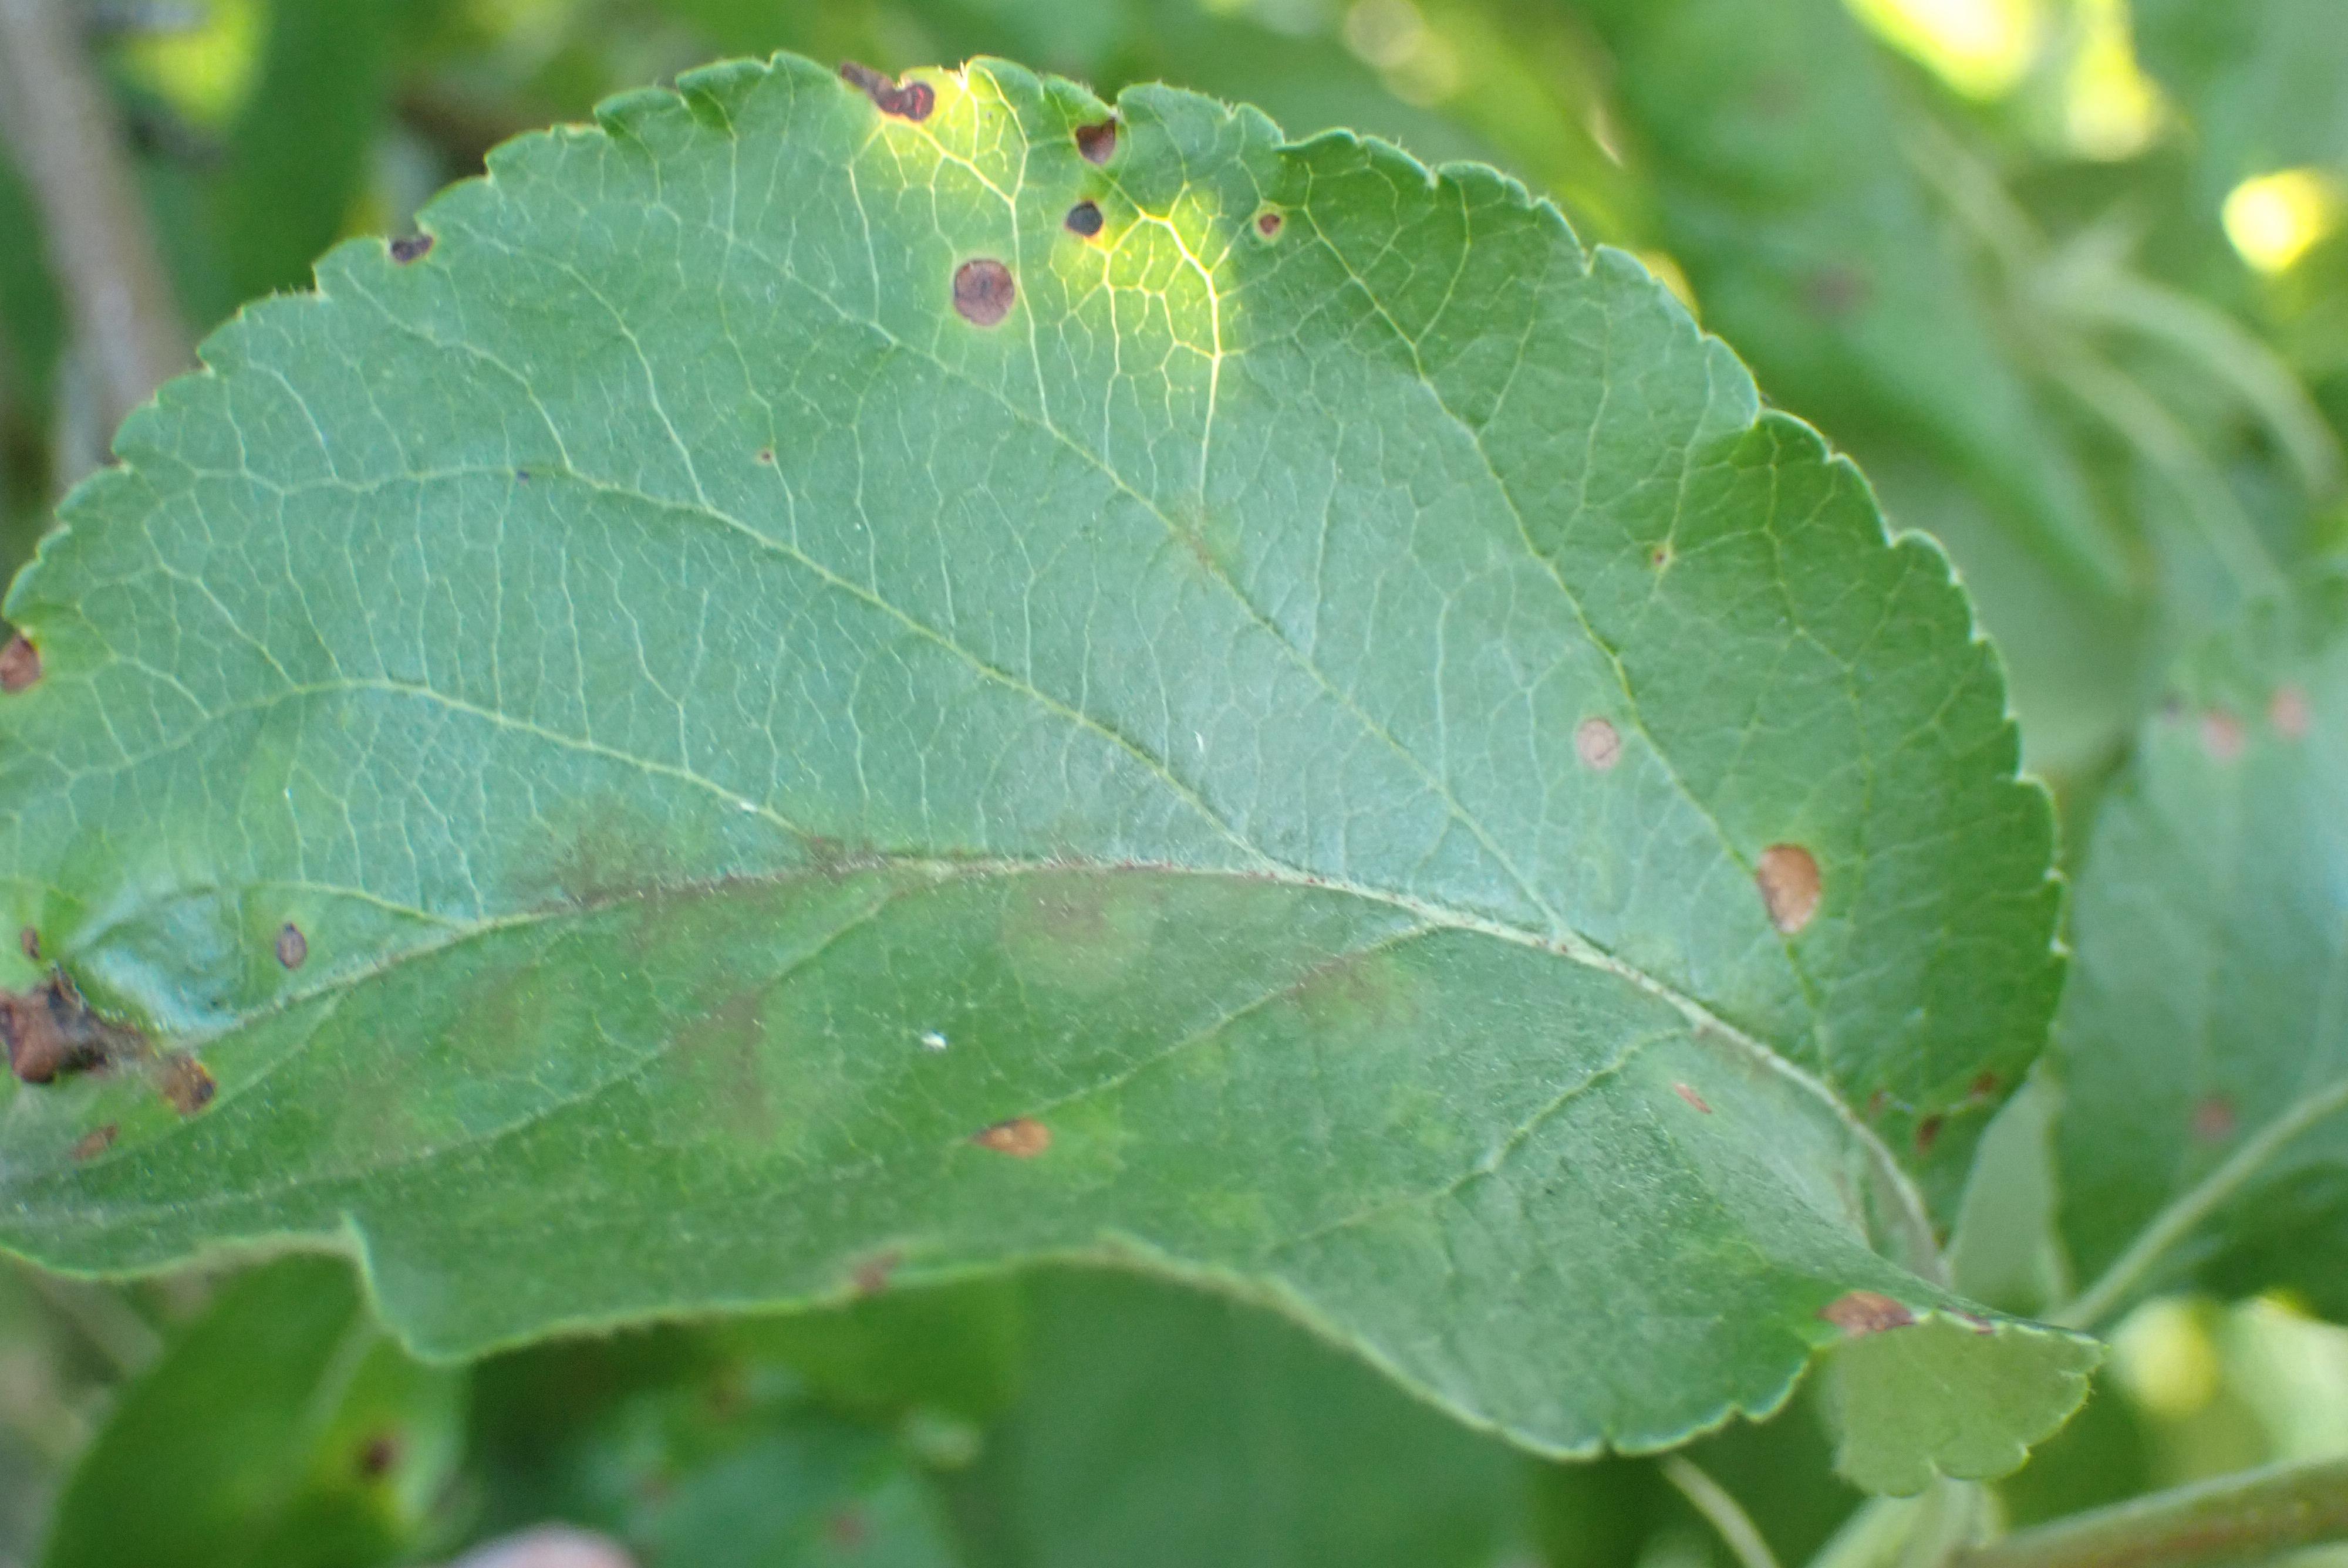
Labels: scab, frog_eye_leaf_spot